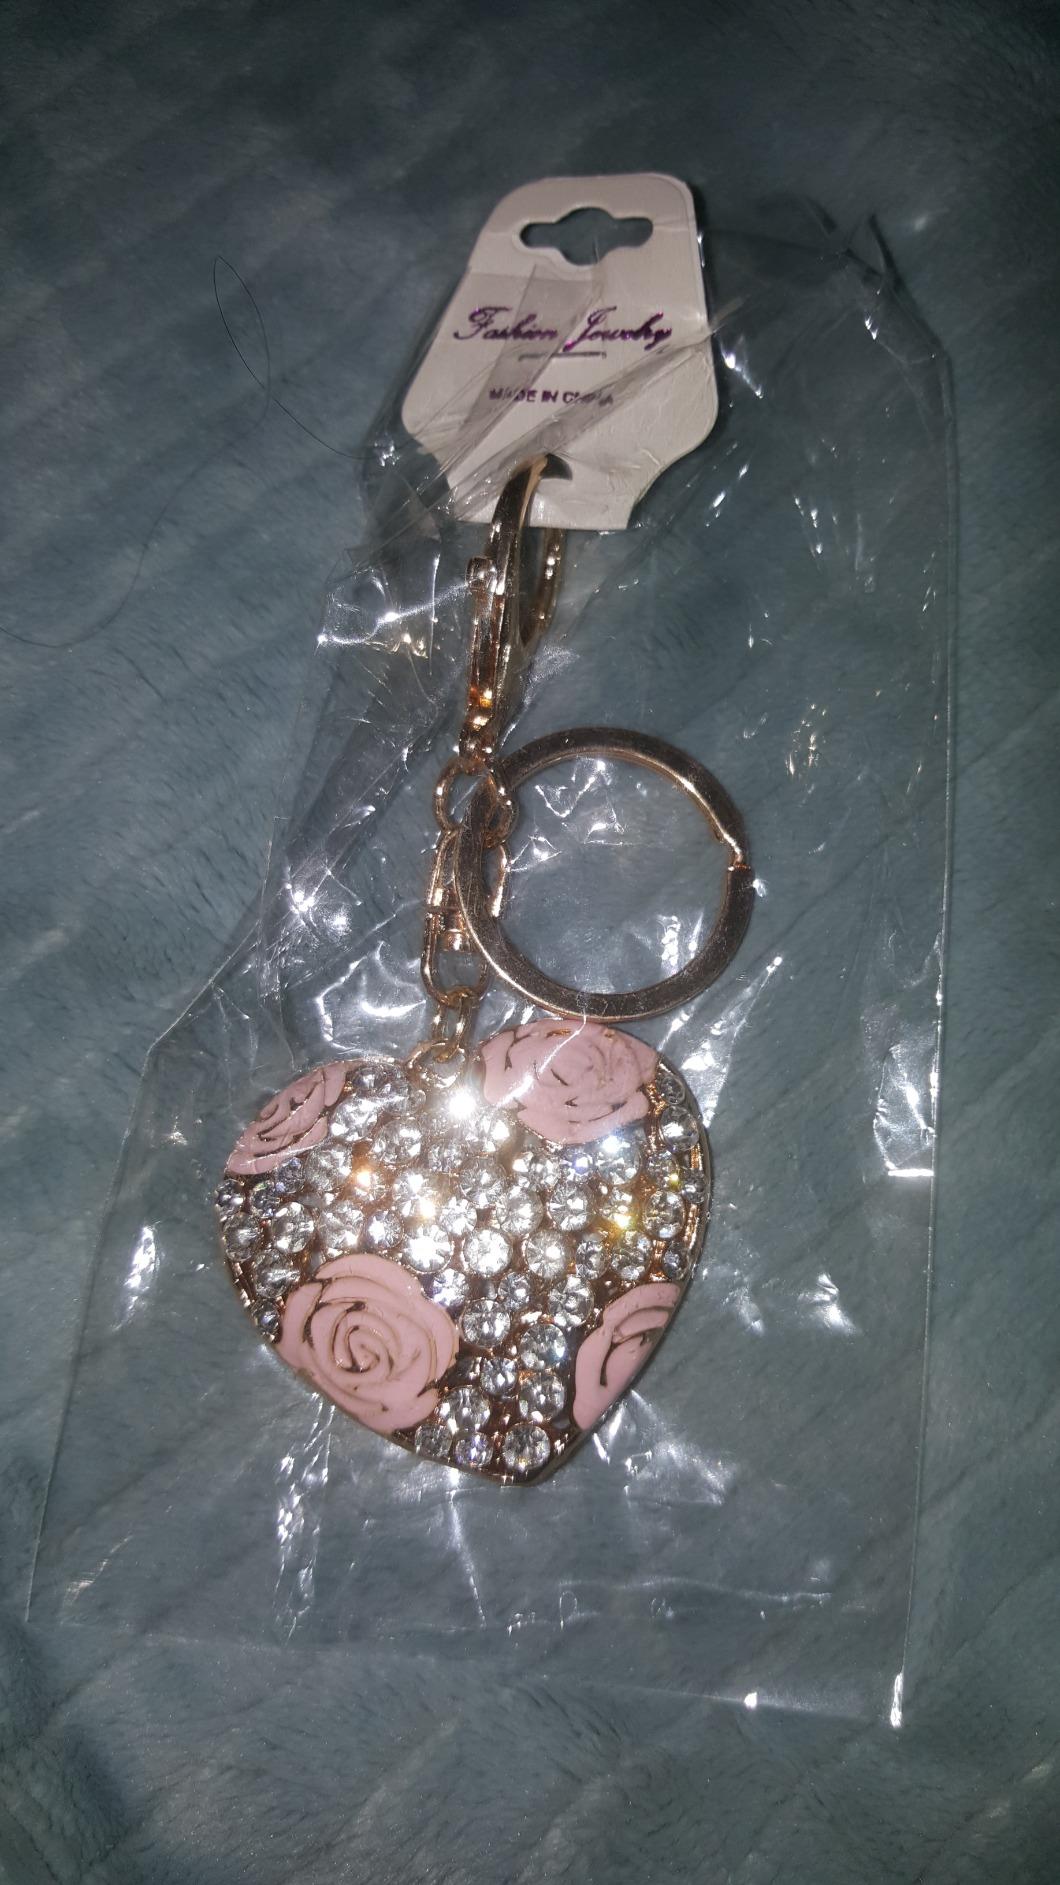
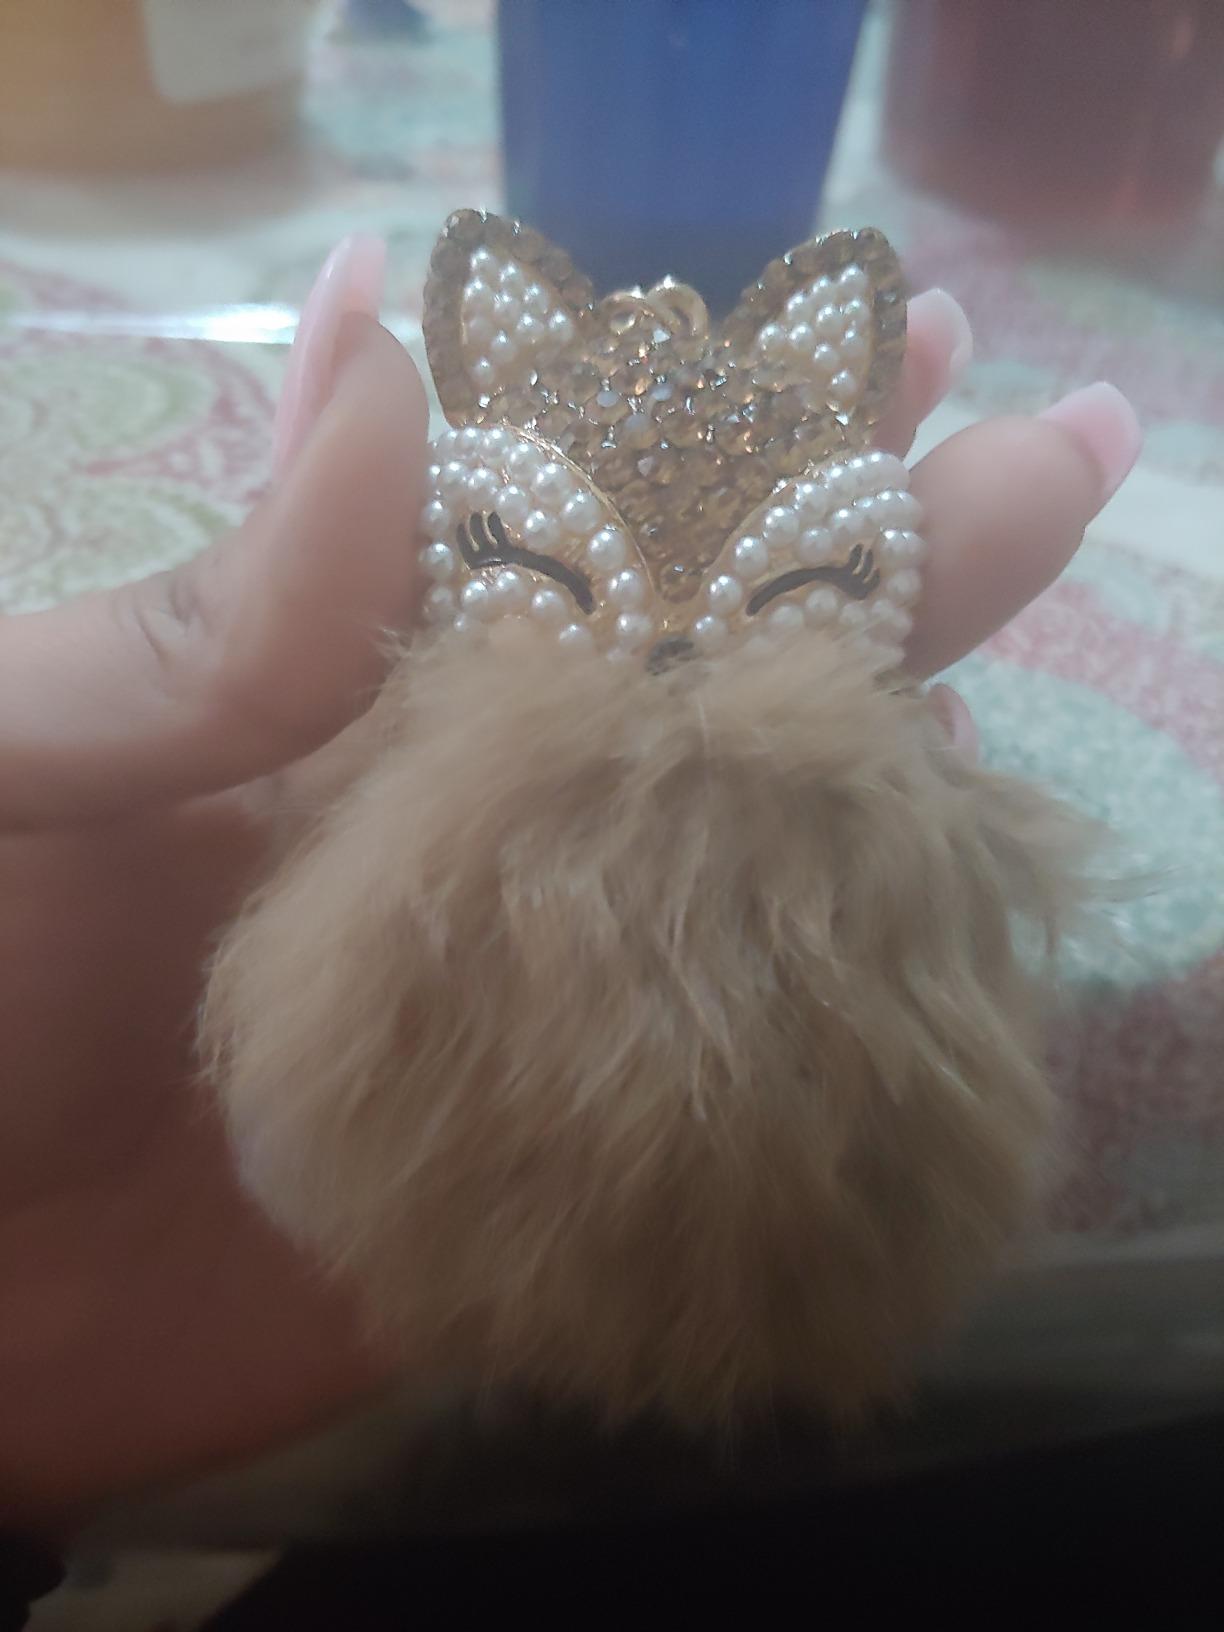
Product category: accessories_keychain
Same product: no